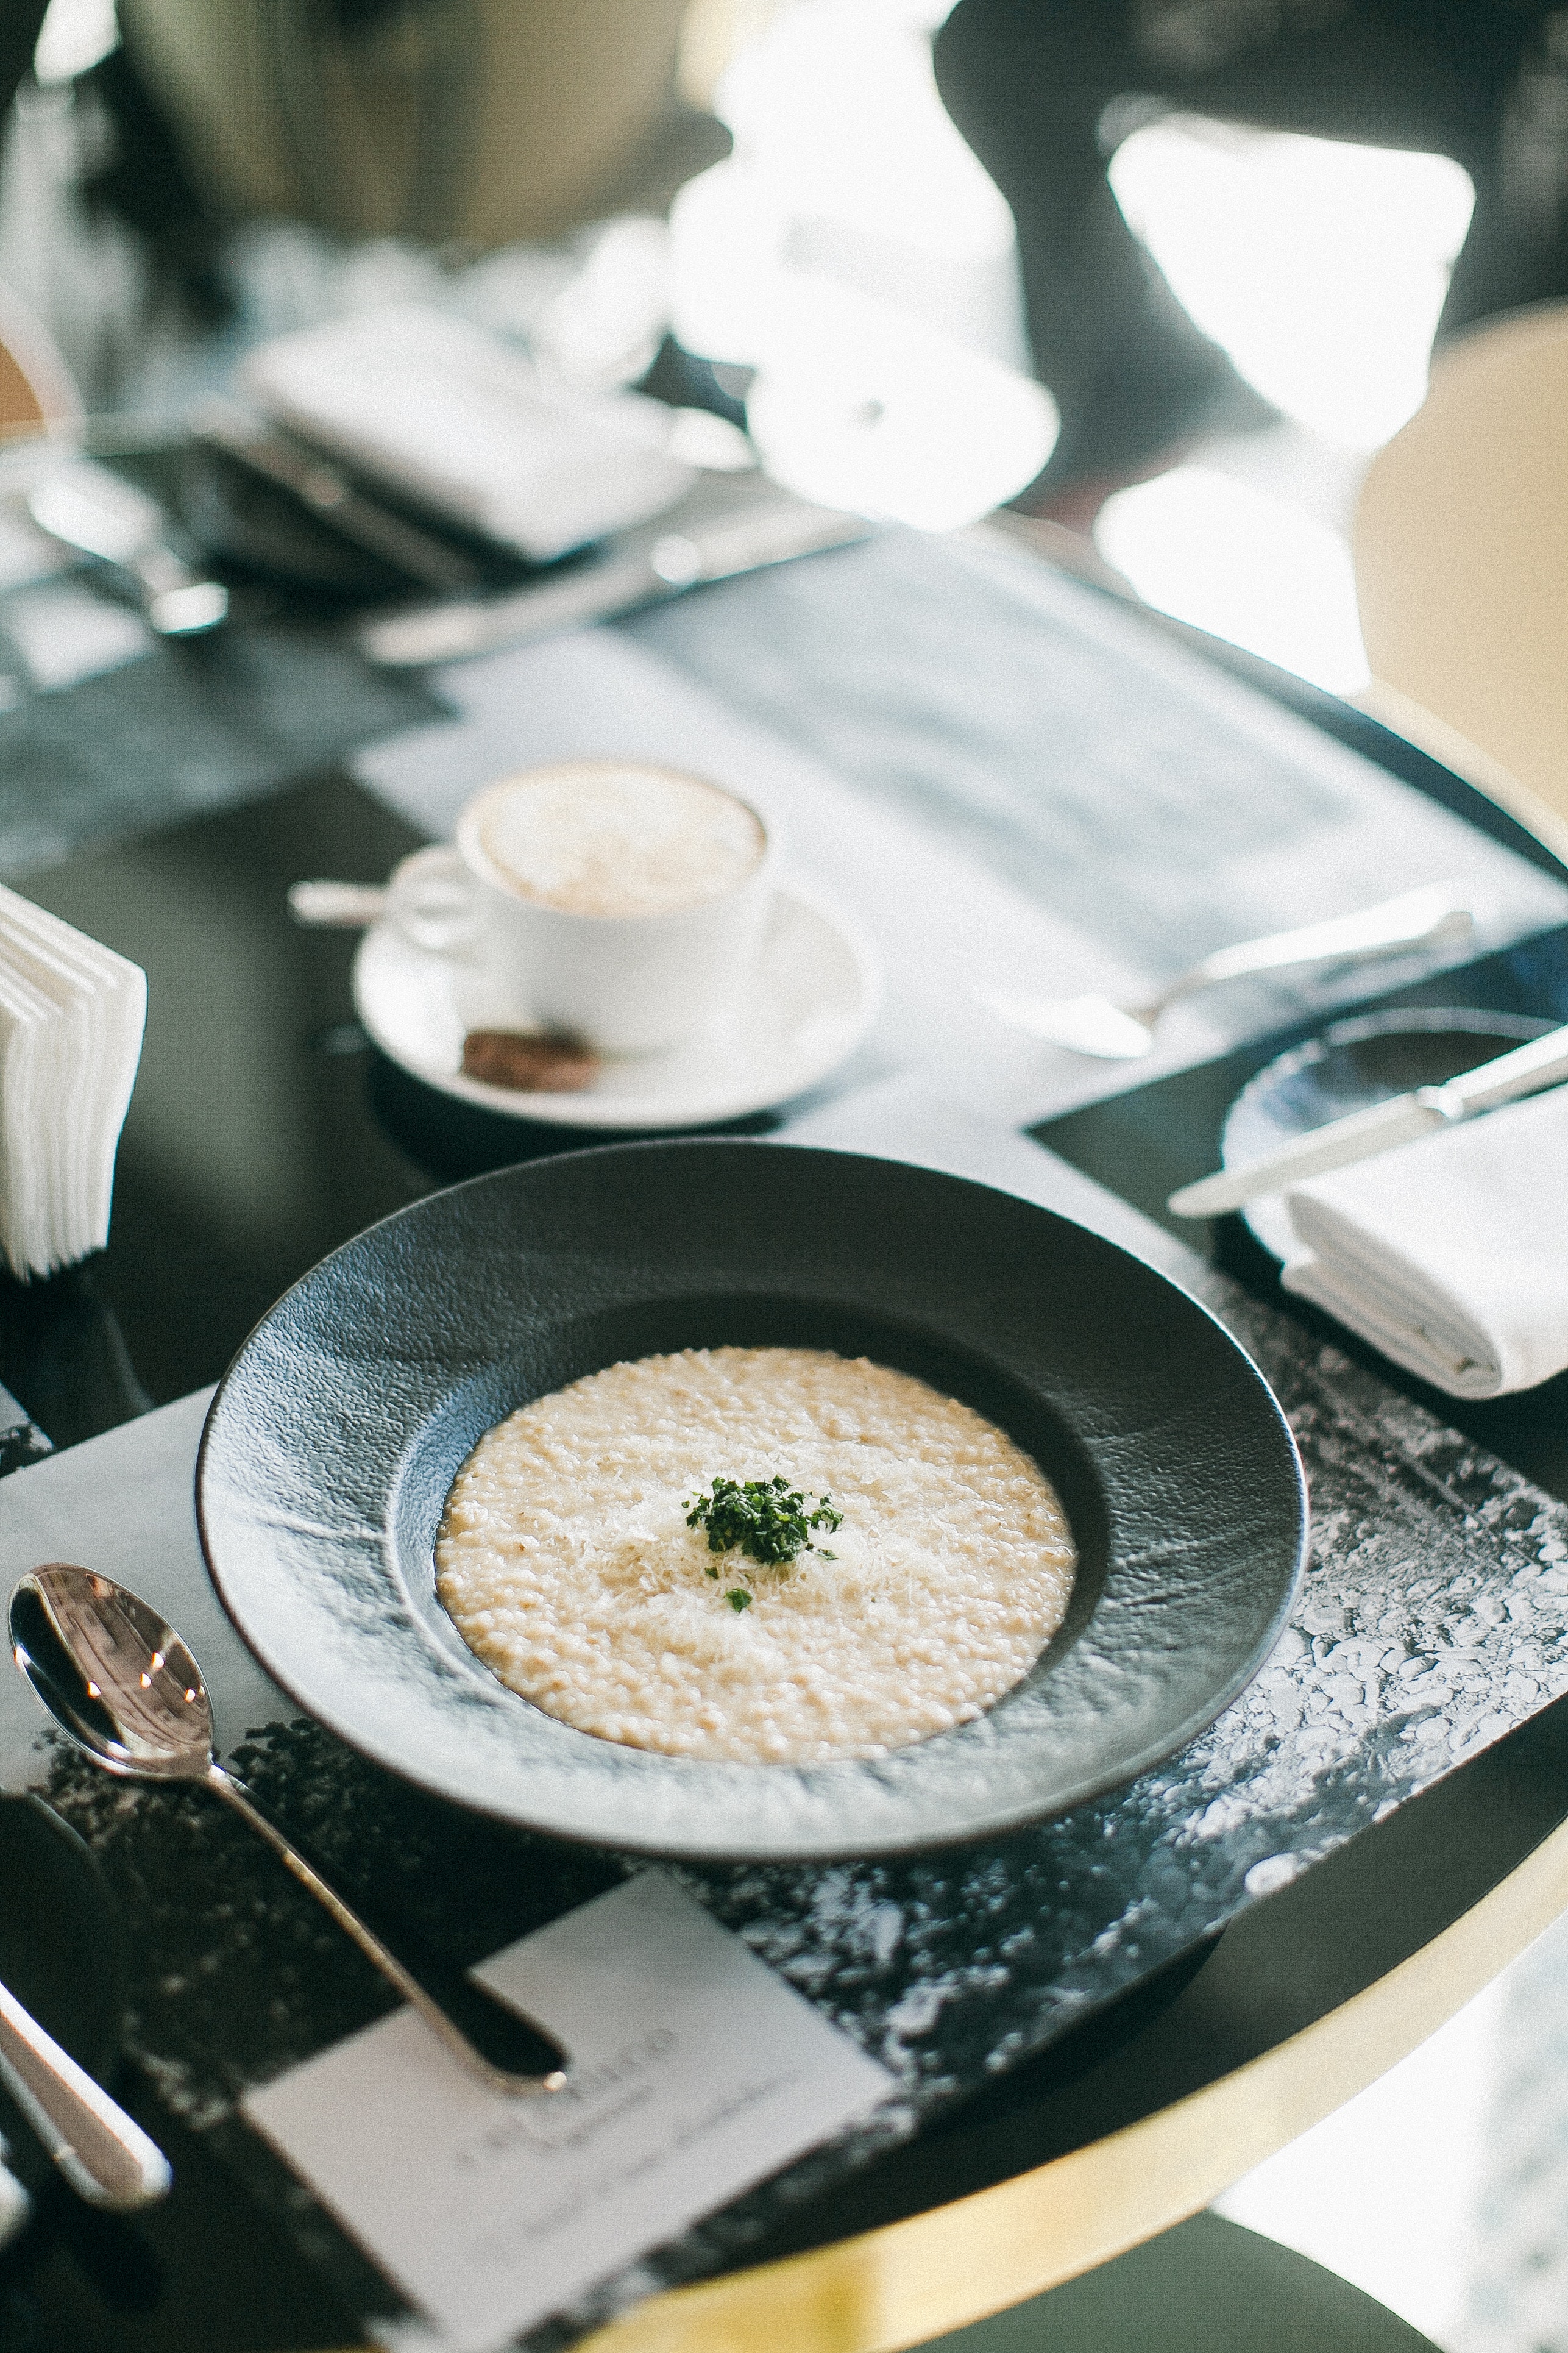
dish, food, cuisine, ingredient, leaf vegetable, recipe, vegetarian food, soup, side dish, produce, Vichyssoise, cream of mushroom soup, chowder, supper, dip, cruciferous vegetables, leek soup, Cullen skink